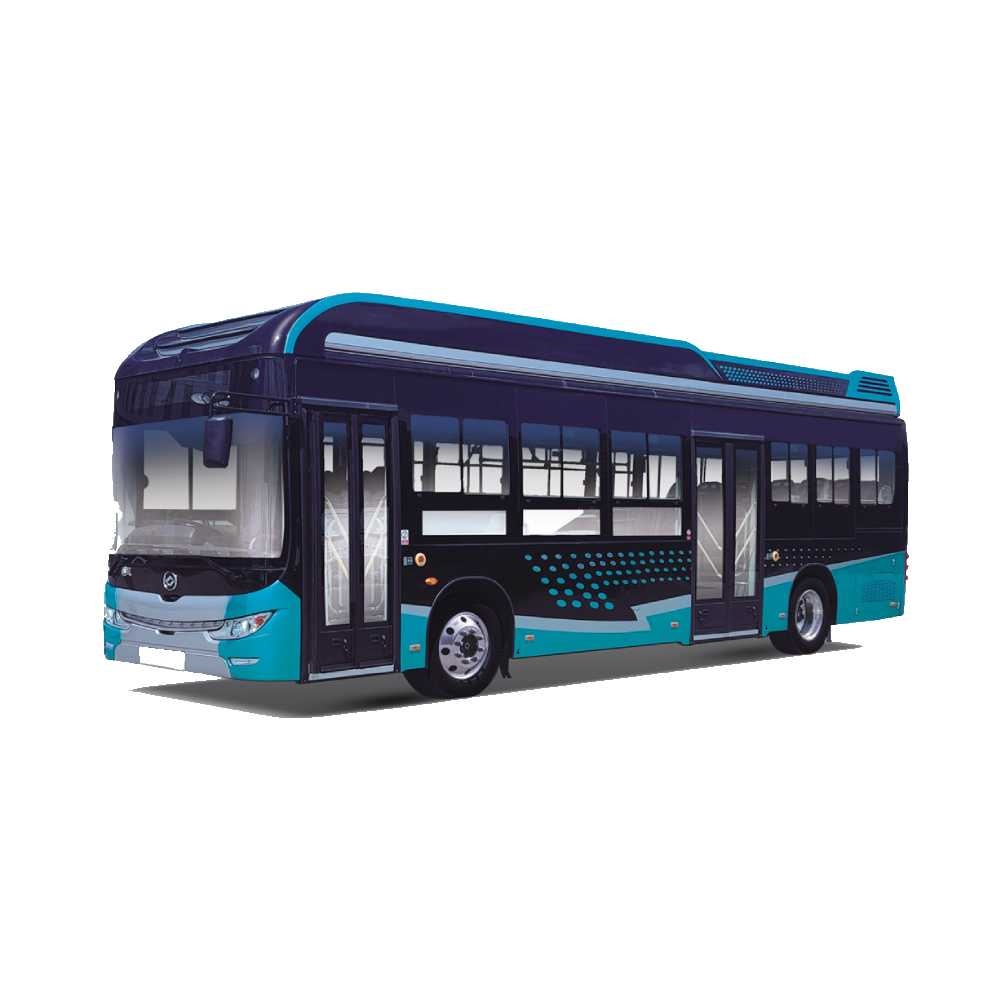
Huanghai Auto 10.5m Pure Electric Low-Entry Bus DD6109EV51
Basic Information Model: Huanghai DD6109EV51 (黄海DD6109EV51) Category: 10.5-meter Pure Electric Low-Entry City Bus Manufacturer: Huanghai Auto (曙光汽车) Key Feature: High-capacity zero-emission transit solution Dimensions & Weight Length × Width × Height (mm): 10500 × 2550 × 3350/3470 Wheelbase (mm): 5750 Suspension: Full Air Suspension Tire Specification: 275/70R22.5 Floor Type: Low-Entry (LE) design Curb Weight (kg): 10,600/11,200/11,800 (variant-dependent) GVWR (kg): 18,000 Body Structure: Full monocoque construction Corrosion Protection: Cathodic electrocoating Powertrain & Performance Motor: TZ380XS25HH Permanent Magnet Synchronous Motor Peak Power (kW): 240 Max Torque (N·m): 2,500 Top Speed: ≈80 km/h (standard bus configuration) Battery System Battery Brand: CATL (Contemporary Amperex Technology Co. Limited) Battery Model: BC5 Battery Capacity (kWh): 310.66 Range (km): 330 (under standard testing conditions) Battery Position: Rear underfloor + roof-mounted (dual-position) Passenger Capacity Rated Capacity: 90/80 passengers (standing/sitting configuration) Seating Configuration: 19-40 seats (flexible layout) Standing Room: Optimized for peak-hour transit Key Features Accessibility: Full low-entry design with kneeling function Wheelchair area with securement points Energy Efficiency: Regenerative braking system Intelligent power management Safety Systems: Electronic stability control (ESC) 360° camera system Automatic fire suppression Comfort Features: Automatic climate control USB charging ports LCD passenger information system Operational Parameters Charging Standard: GB/T 20234 (China) Gradeability: ≥15% Minimum Turning Radius: ≤11m Certification & Compliance Meets China GB7258-2017 safety standards Certified for new energy vehicle subsidies Complies with urban bus accessibility requirements
Brand: Huanghai Auto
Category: Vehicles & Parts > Vehicles > Motor Vehicles > Commercial Vehicles > Buses > City Buses